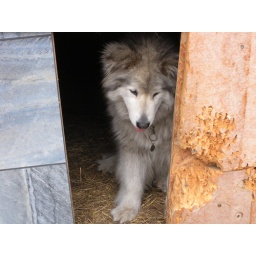
Piper in her dog house